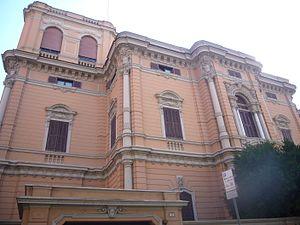
La villa Levi est un immeuble résidentiel de Rome situé via Boncompagni, à l'angle avec la via Nerva.